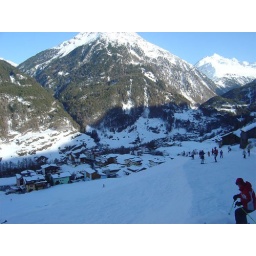
You can see our hotel in this photo. It's the little green house on the left.